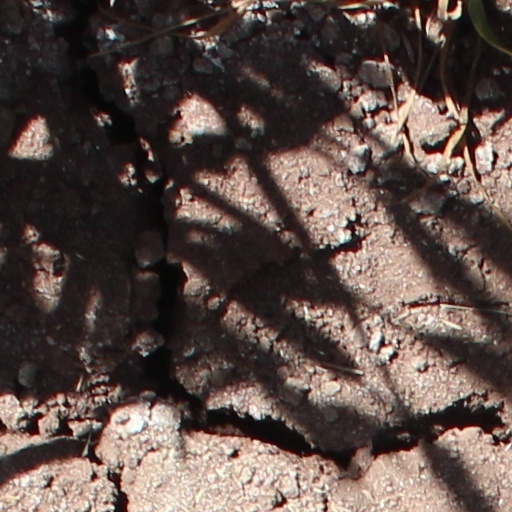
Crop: wheat